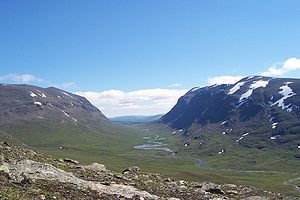
Vindelfjällen
Syterskalet, en U-dal i Norra Storfjället
Vindelfjällen er et bjergområde i Sorsele og Storumans kommuner i Lappland, mellem Vindelälvens og Umeälvens dale. En stor del af området omfattes af Vindelfjällens naturreservat, som med et areal på 550.000 hektar er Sveriges største naturreservat.